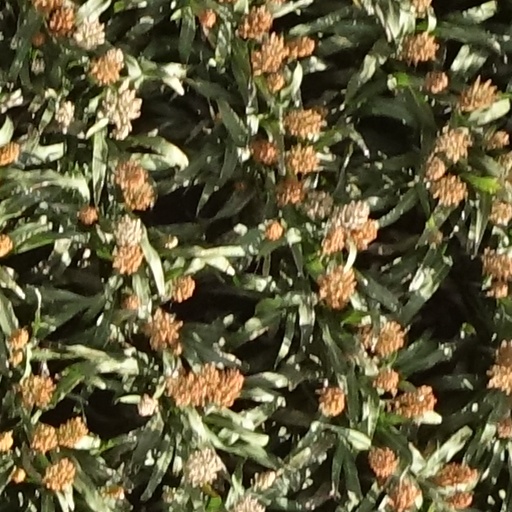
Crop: sorghum